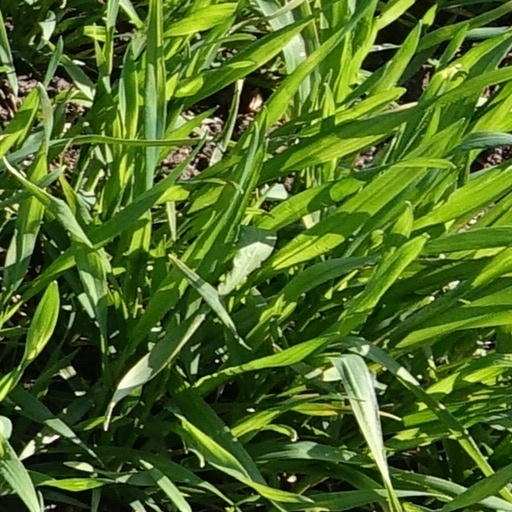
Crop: wheat